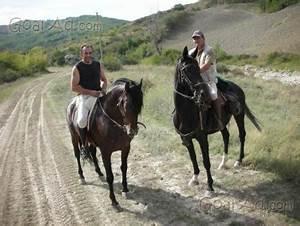
horse